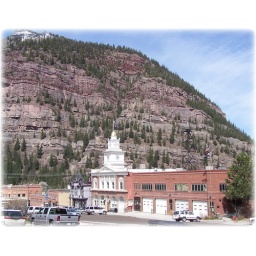
by mountains - this is the library